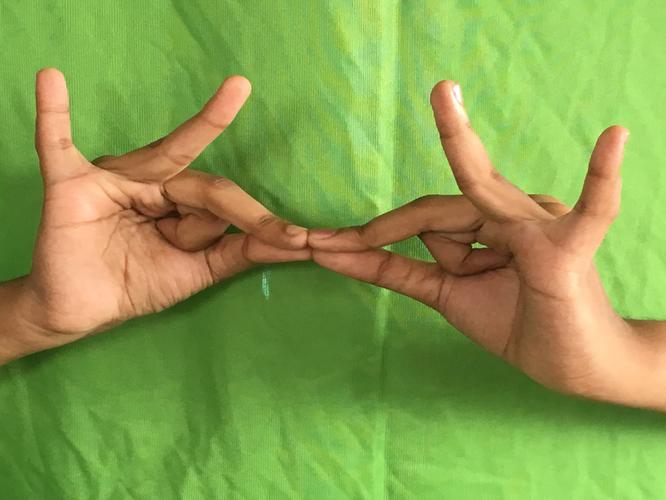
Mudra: Sakata
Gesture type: double_hand